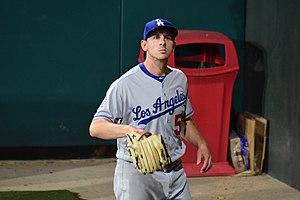
Zac Rosscup est un lanceur de relève gaucher des Mariners de Seattle de la Ligue majeure de baseball.